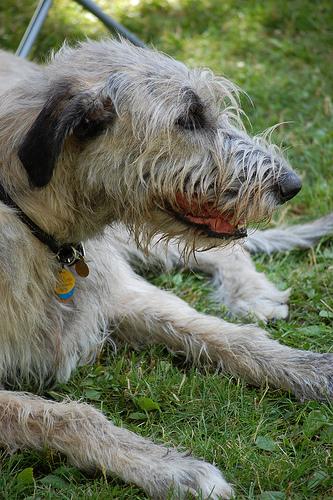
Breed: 224-n000039-Irish_wolfhound